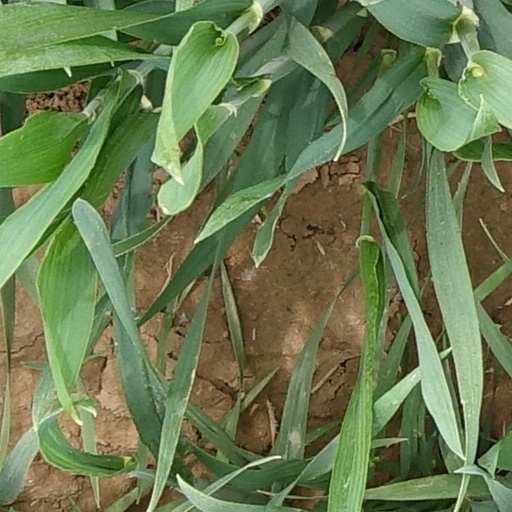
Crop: wheat